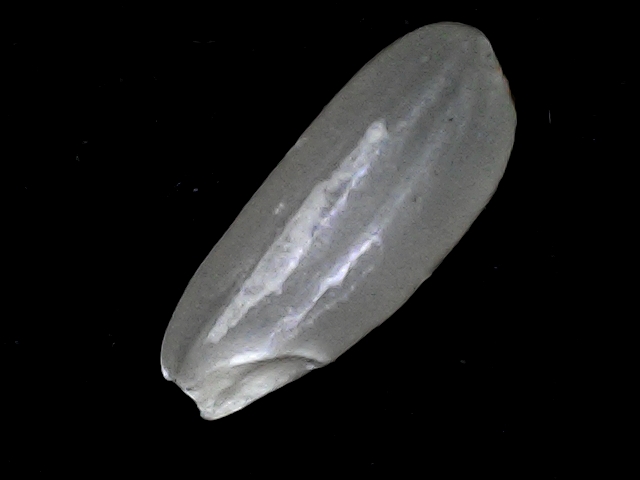
Rice variety: BD51